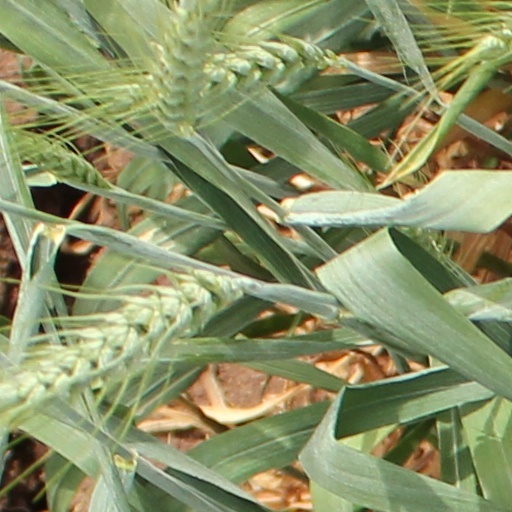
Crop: wheat